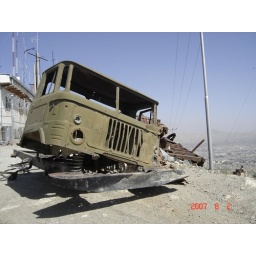
ruined military truck, in TV mountain